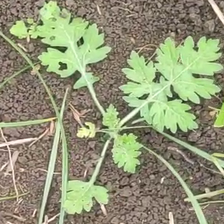
Weed species: Gajar_gavat_(Parthenium hysterophorus)